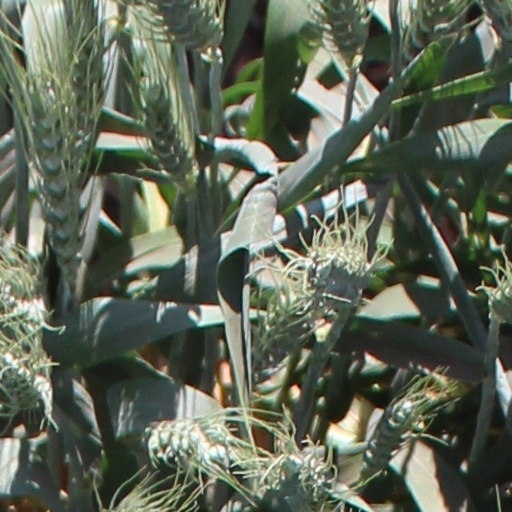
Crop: wheat